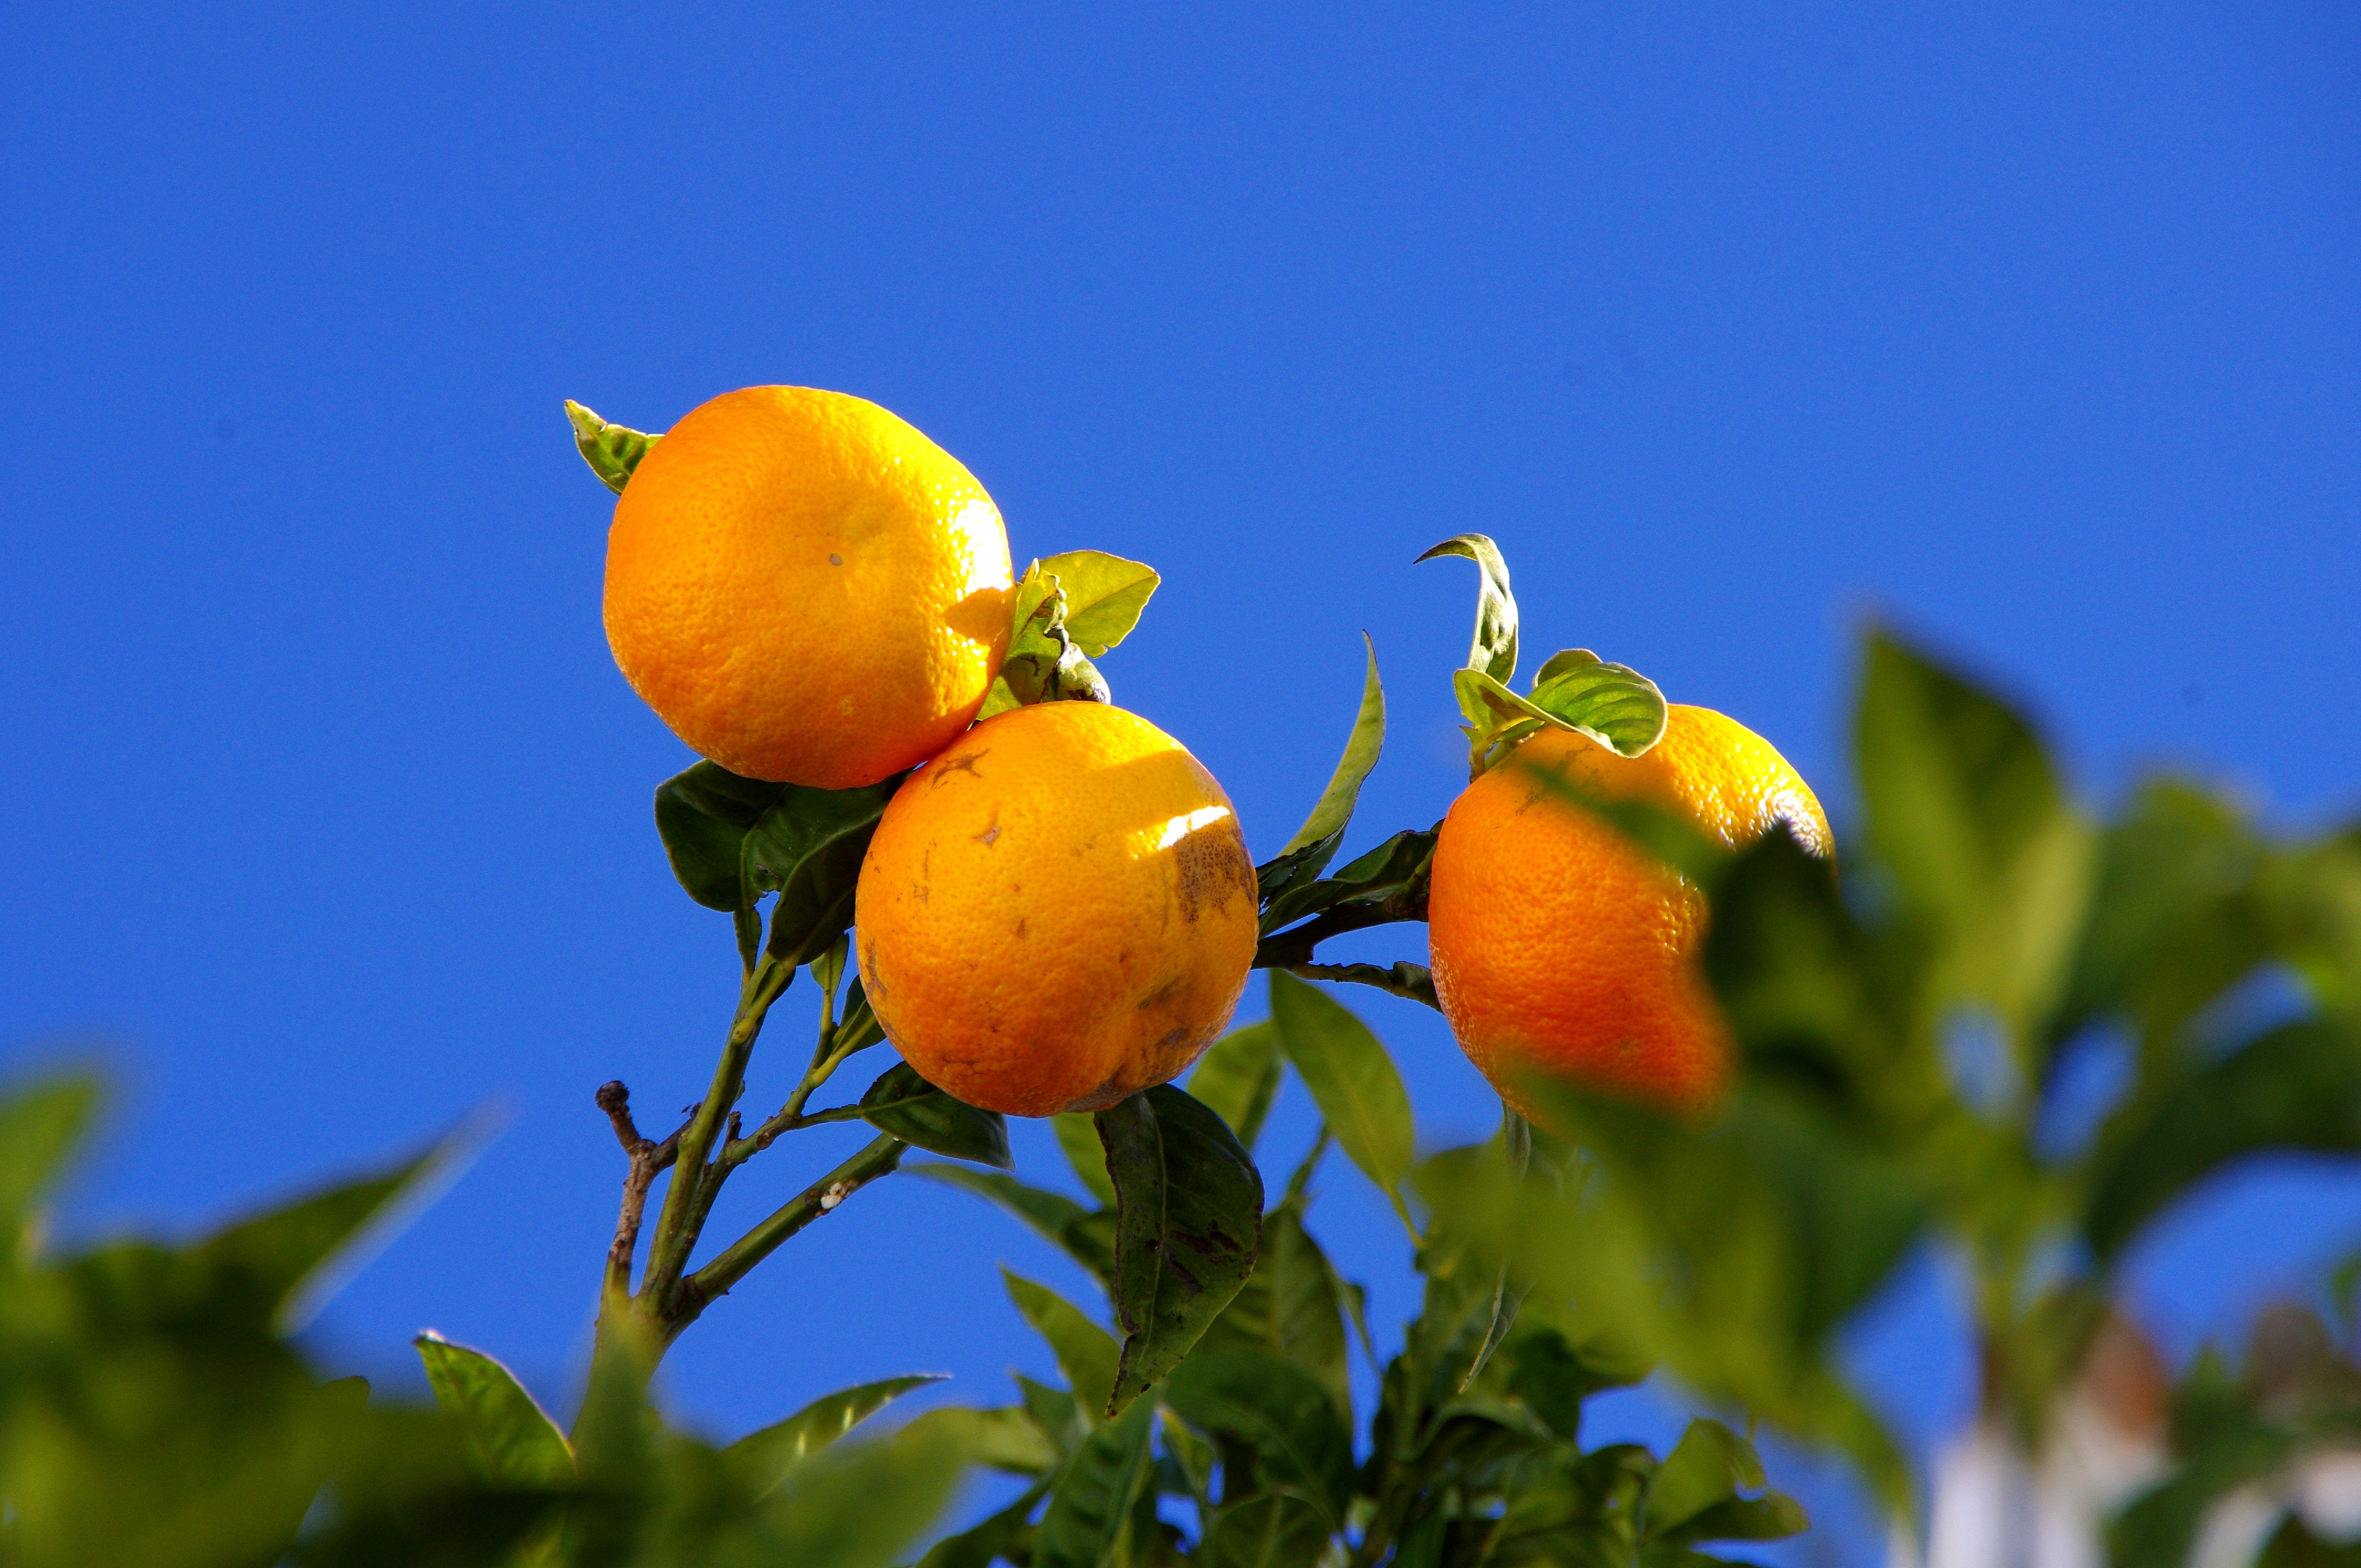
tree, nature, branch, blossom, plant, sky, fruit, sunlight, leaf, flower, orange tree, food, produce, blue, yellow, flora, fruits, oranges, macro photography, flowering plant, rose family, land plant